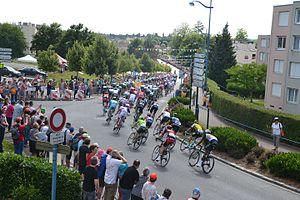
Passage du Tour de France 2016 à Panazol (Haute-Vienne, France), 4e étape.
La 4ᵉ étape du Tour de France 2016 se déroule le mardi 5 juillet 2016 entre Saumur et Limoges sur une distance de 237,5 kilomètres.